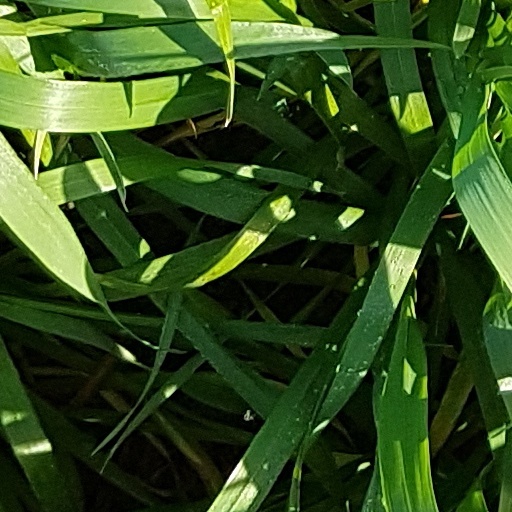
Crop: wheat